Cranberry glass

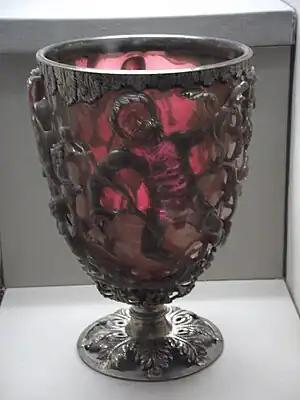
The Lycurgus Cup, a 4th-century Roman glass cage cup made of a dichroic glass

The origins of cranberry glass making are unknown, but many historians believe a form of this glass was first made in the late Roman Empire. This is evidenced by the British Museum's collection Lycurgus Cup, a 4th-century Roman glass cage cup made of a dichroic glass, which shows a different colour depending on whether light is passing through it or reflecting from it; red (gold salts) when lit from behind and green (silver salts) when lit from in front. "Kitab al-Asrar", an Arabic work attributed to Abu Bakr al-Razi contains one of the earliest modern descriptions of the preparation of gold ruby glass.